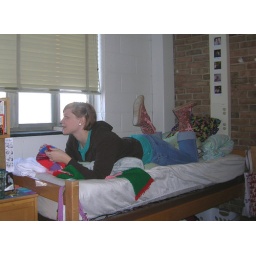
oooh the dorm room. my bed isn't by the window anymore, sadly. this was a snow day.